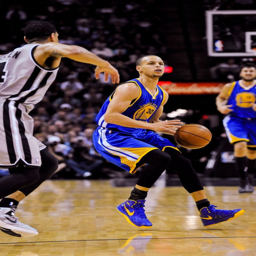
game the loss spoiled a night that saw basketball player go for points and assists .